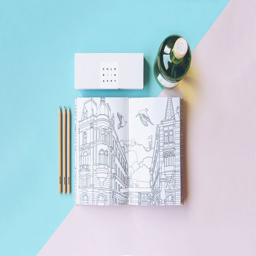
color me happy - new year gifts on packaging of the package design gallery